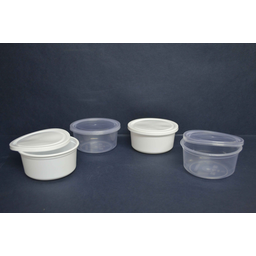
Label: plastic